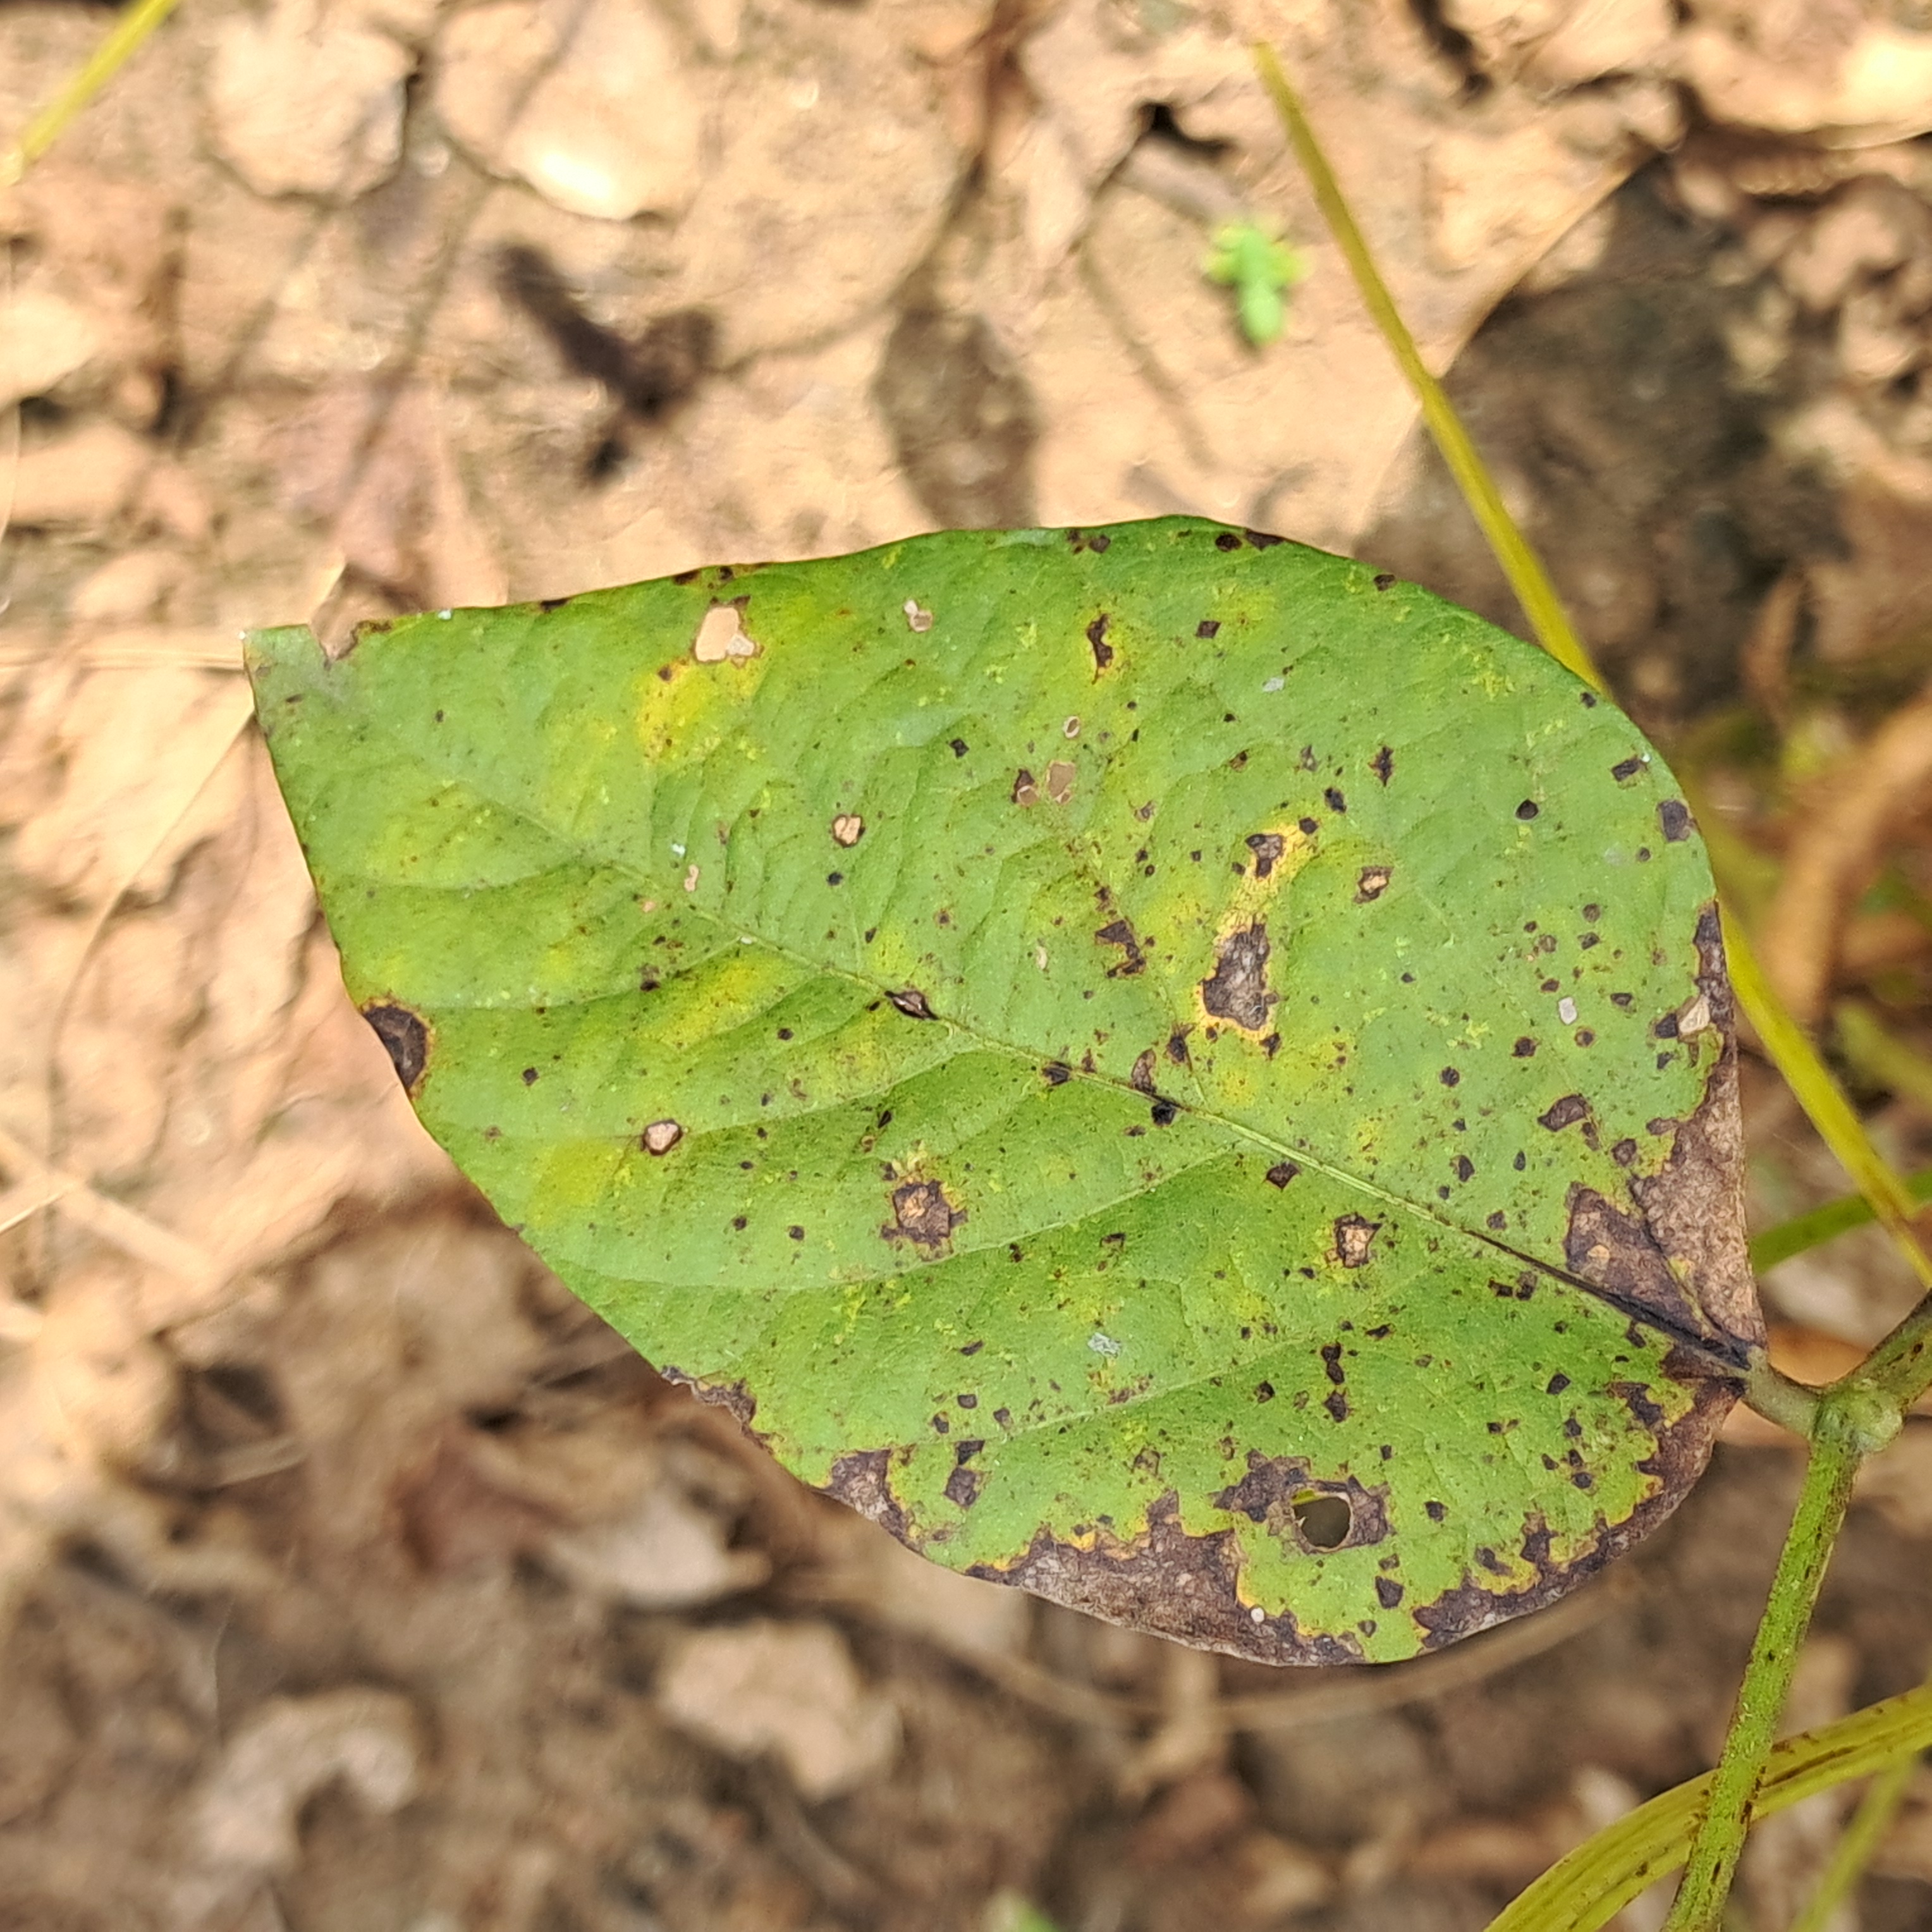
Label: Rust